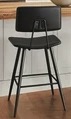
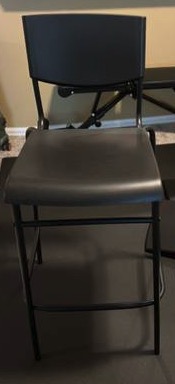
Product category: stool
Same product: no